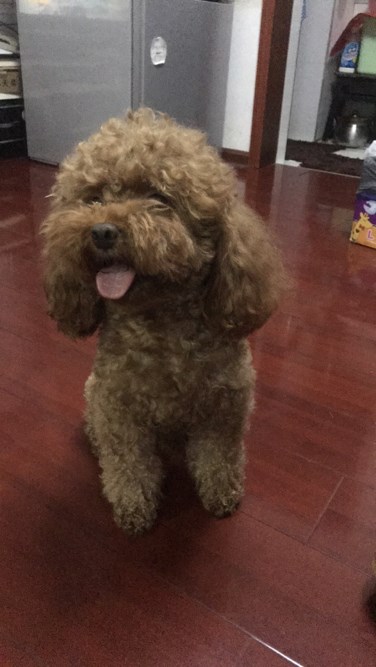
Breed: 7449-n000128-teddy